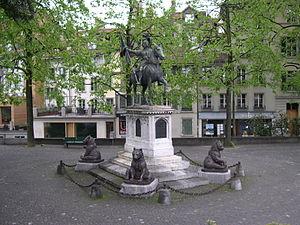
Rodolphe d'Erlach, en allemand Rudolf von Erlach, est un noble bernois, illustre au XIVᵉ siècle, de la famille d'Erlach. Il défendit Berne contre le comte de Nydau et plusieurs autres seigneurs voisins, et gagna sur eux en 1339 la bataille de Laupen qui assura l'indépendance des Bernois. Il mourut en 1360 assassiné par son gendre.